Olive Stott Gabriel

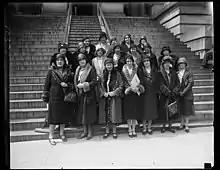

In 1918, Gabriel served as campaign manager to A. Parker Nevin, a Republican candidate for the New York Supreme Court. In July 1918, she was a delegate to the New York State Republican convention for Manhattan's 10th Assembly District, along with a number of other suffrage activists. In 1919, she helped to form the National Woman's Republican Association in New York.